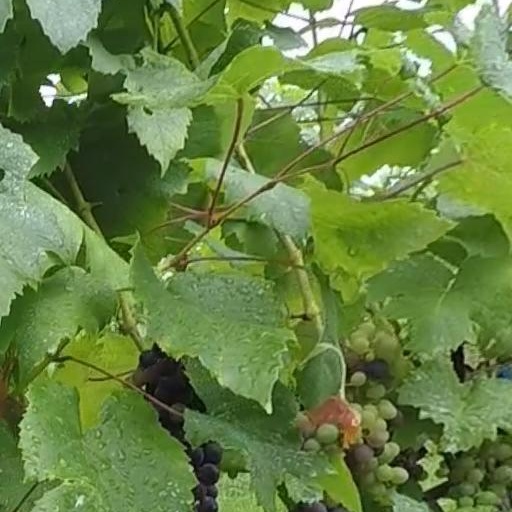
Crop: grape